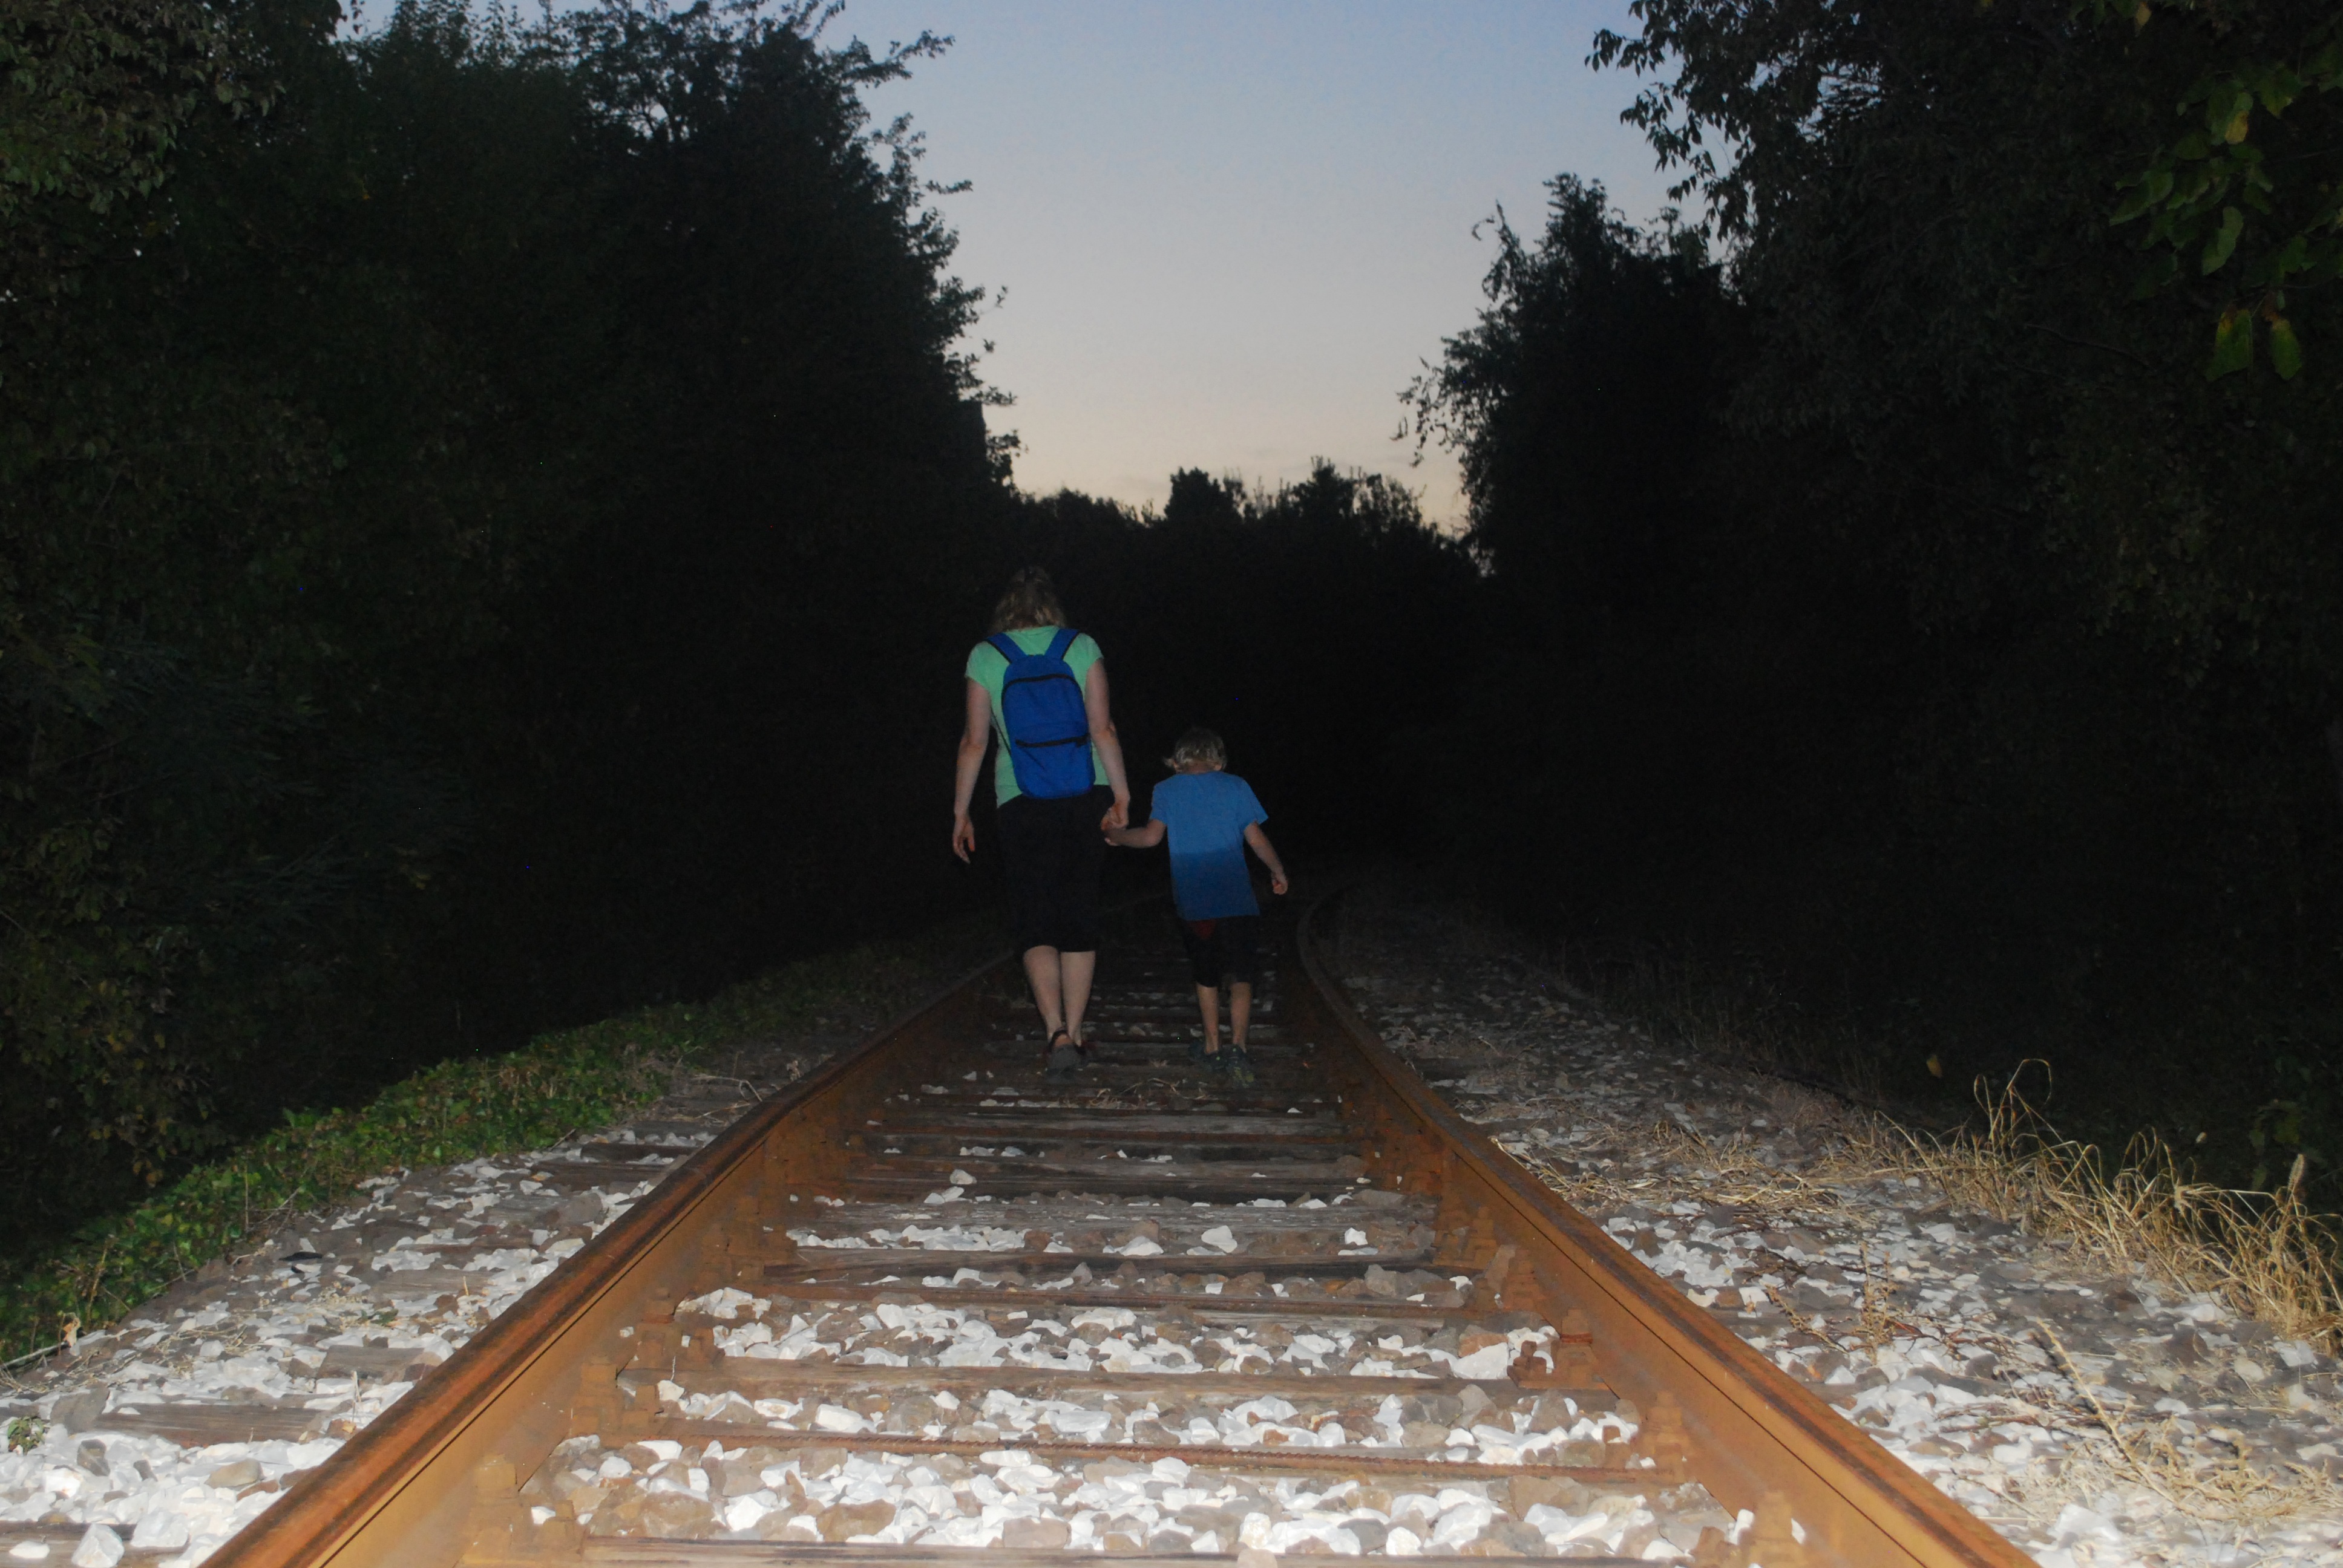
walking, woman, track, railway, night, boy, dark, transport, vehicle, together, son, scary, mother, exploring, into, rolling stock